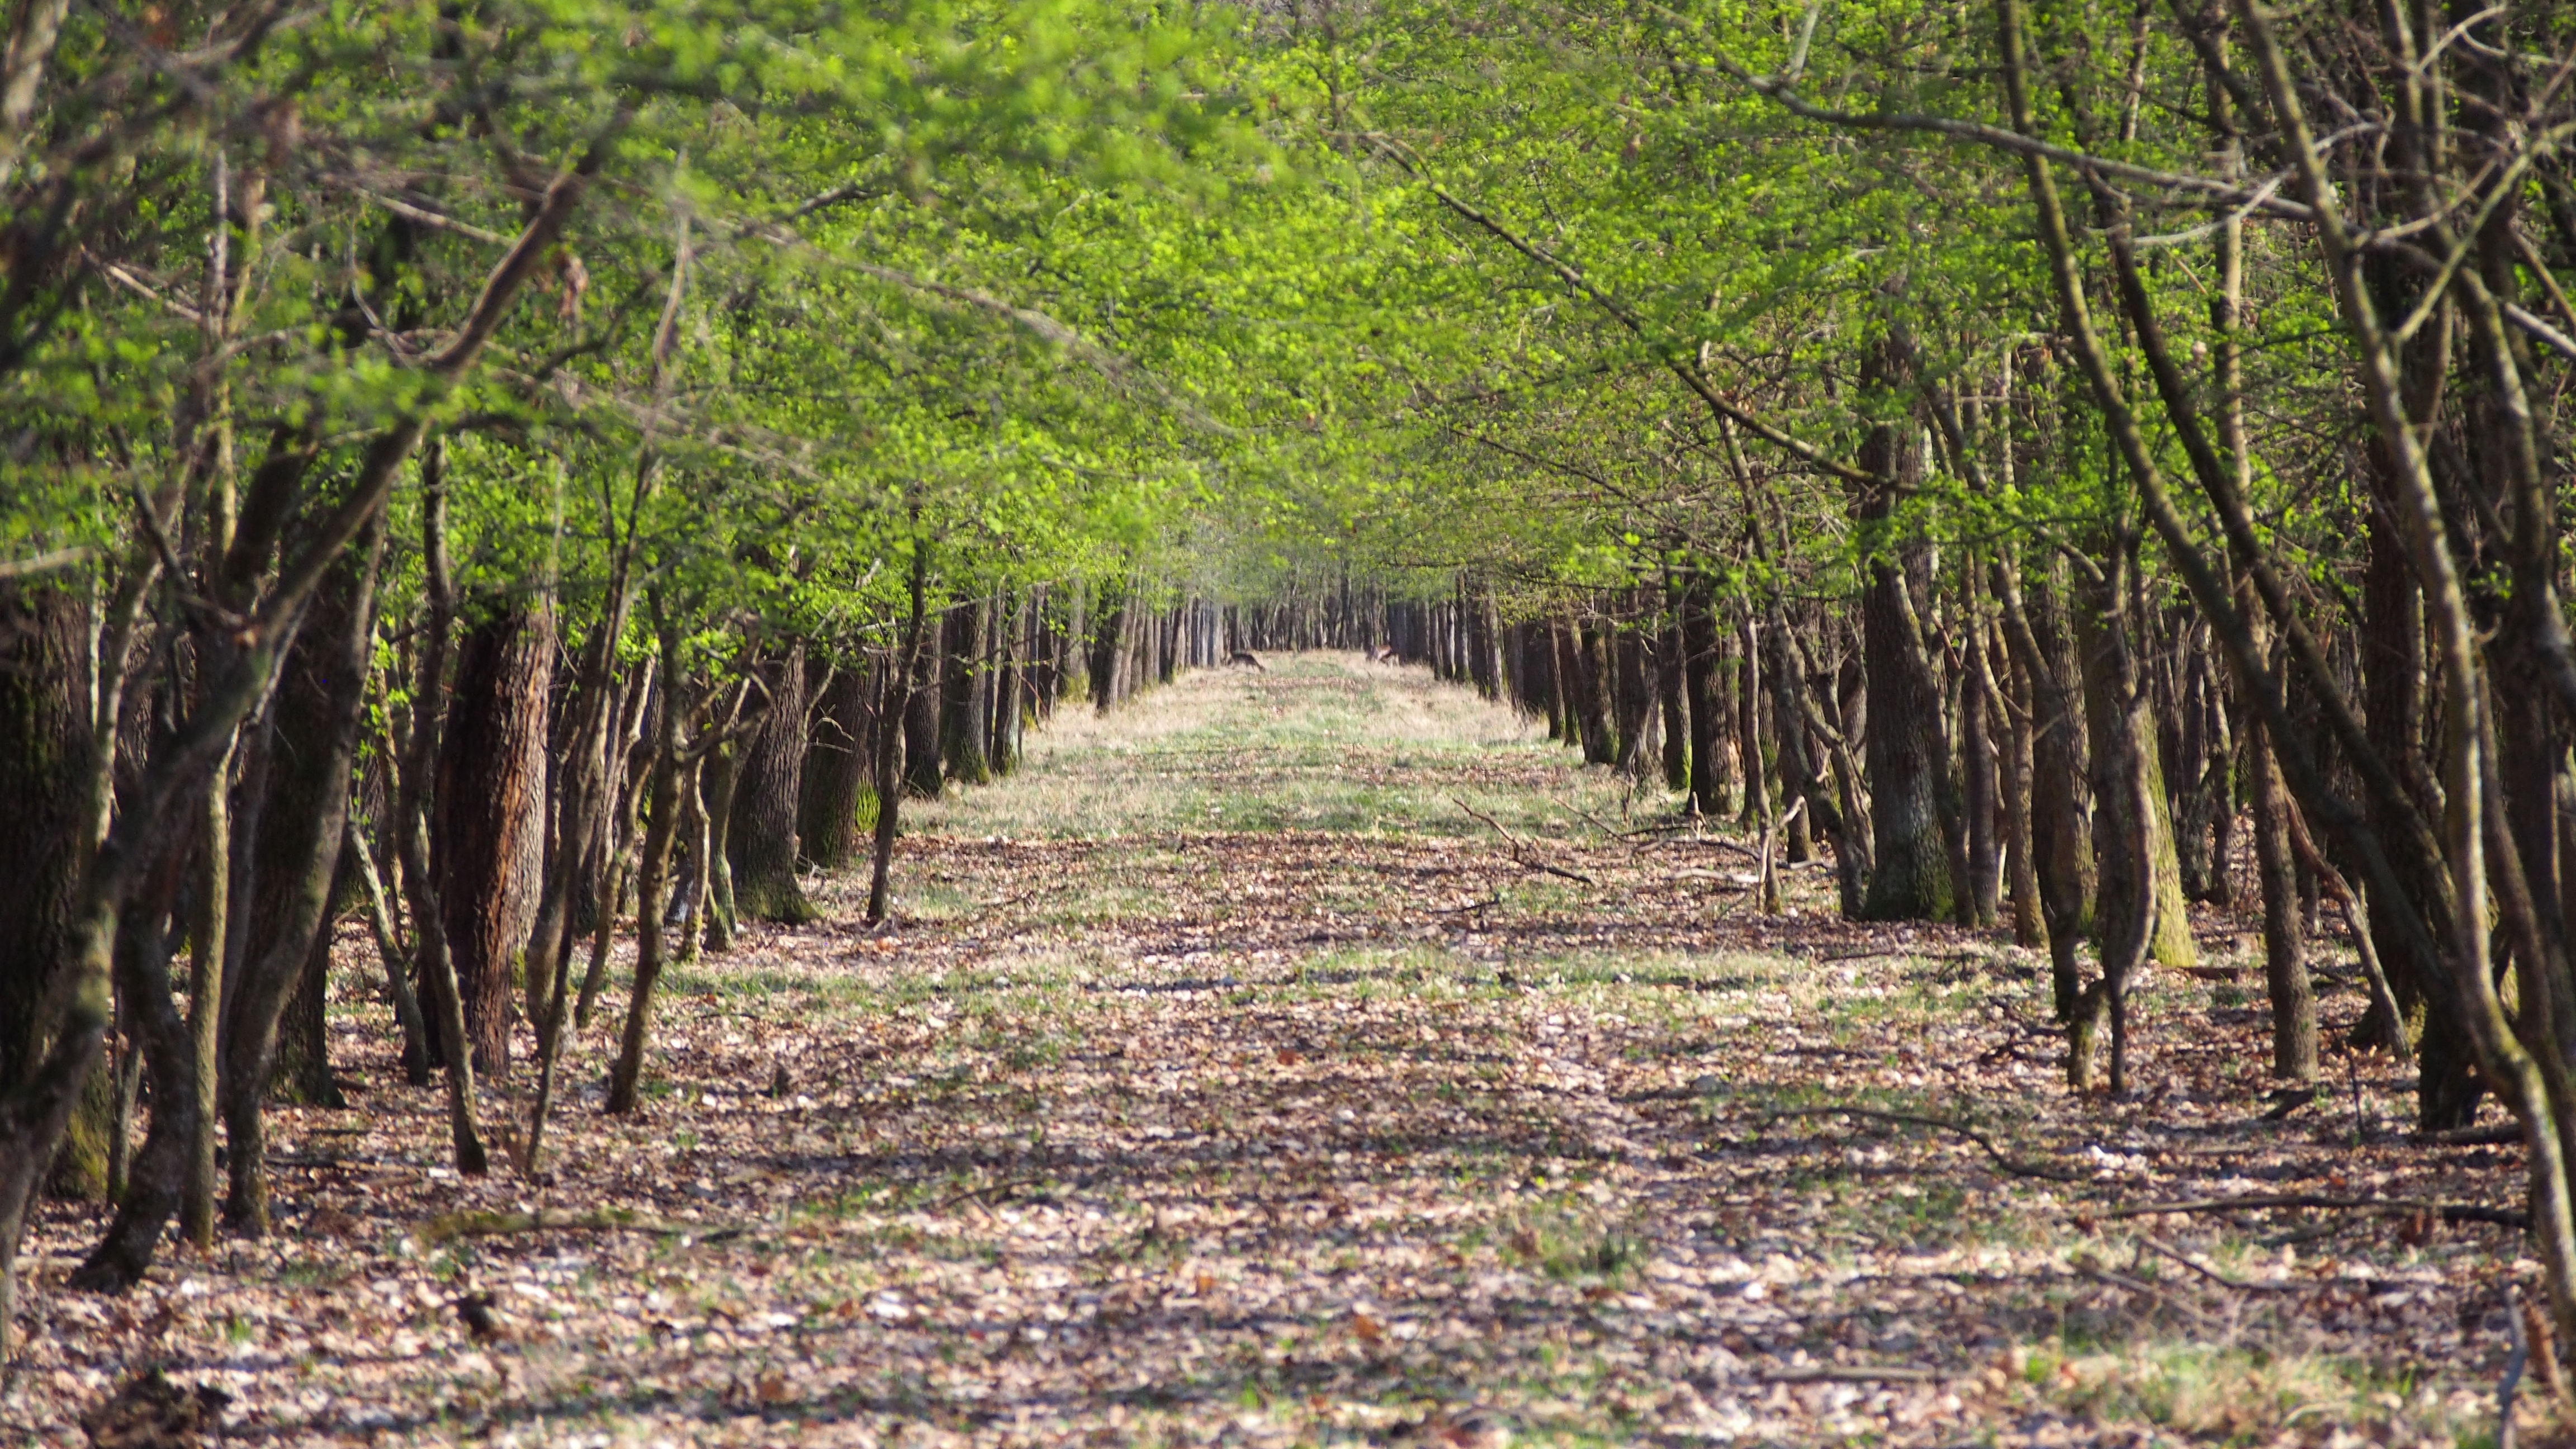
tree, nature, forest, plant, leaf, spring, green, autumn, soil, agriculture, shrub, deciduous, wetland, plantation, grove, woodland, habitat, ecosystem, forest road, rural area, natural environment, woody plant